Art Bergmann

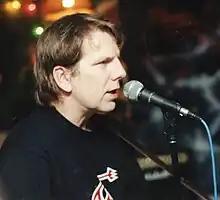
Art Bergmann performing at the 10 Day Cafe in Stratford, Ontario in 1996.

Arthur Frank Bergmann (born February 8, 1953, in Vancouver, British Columbia) is a Canadian rock singer-songwriter who was one of the key figures in Canadian punk rock in the late 1970s. Bergmann was made a member of the Order of Canada in 2021.